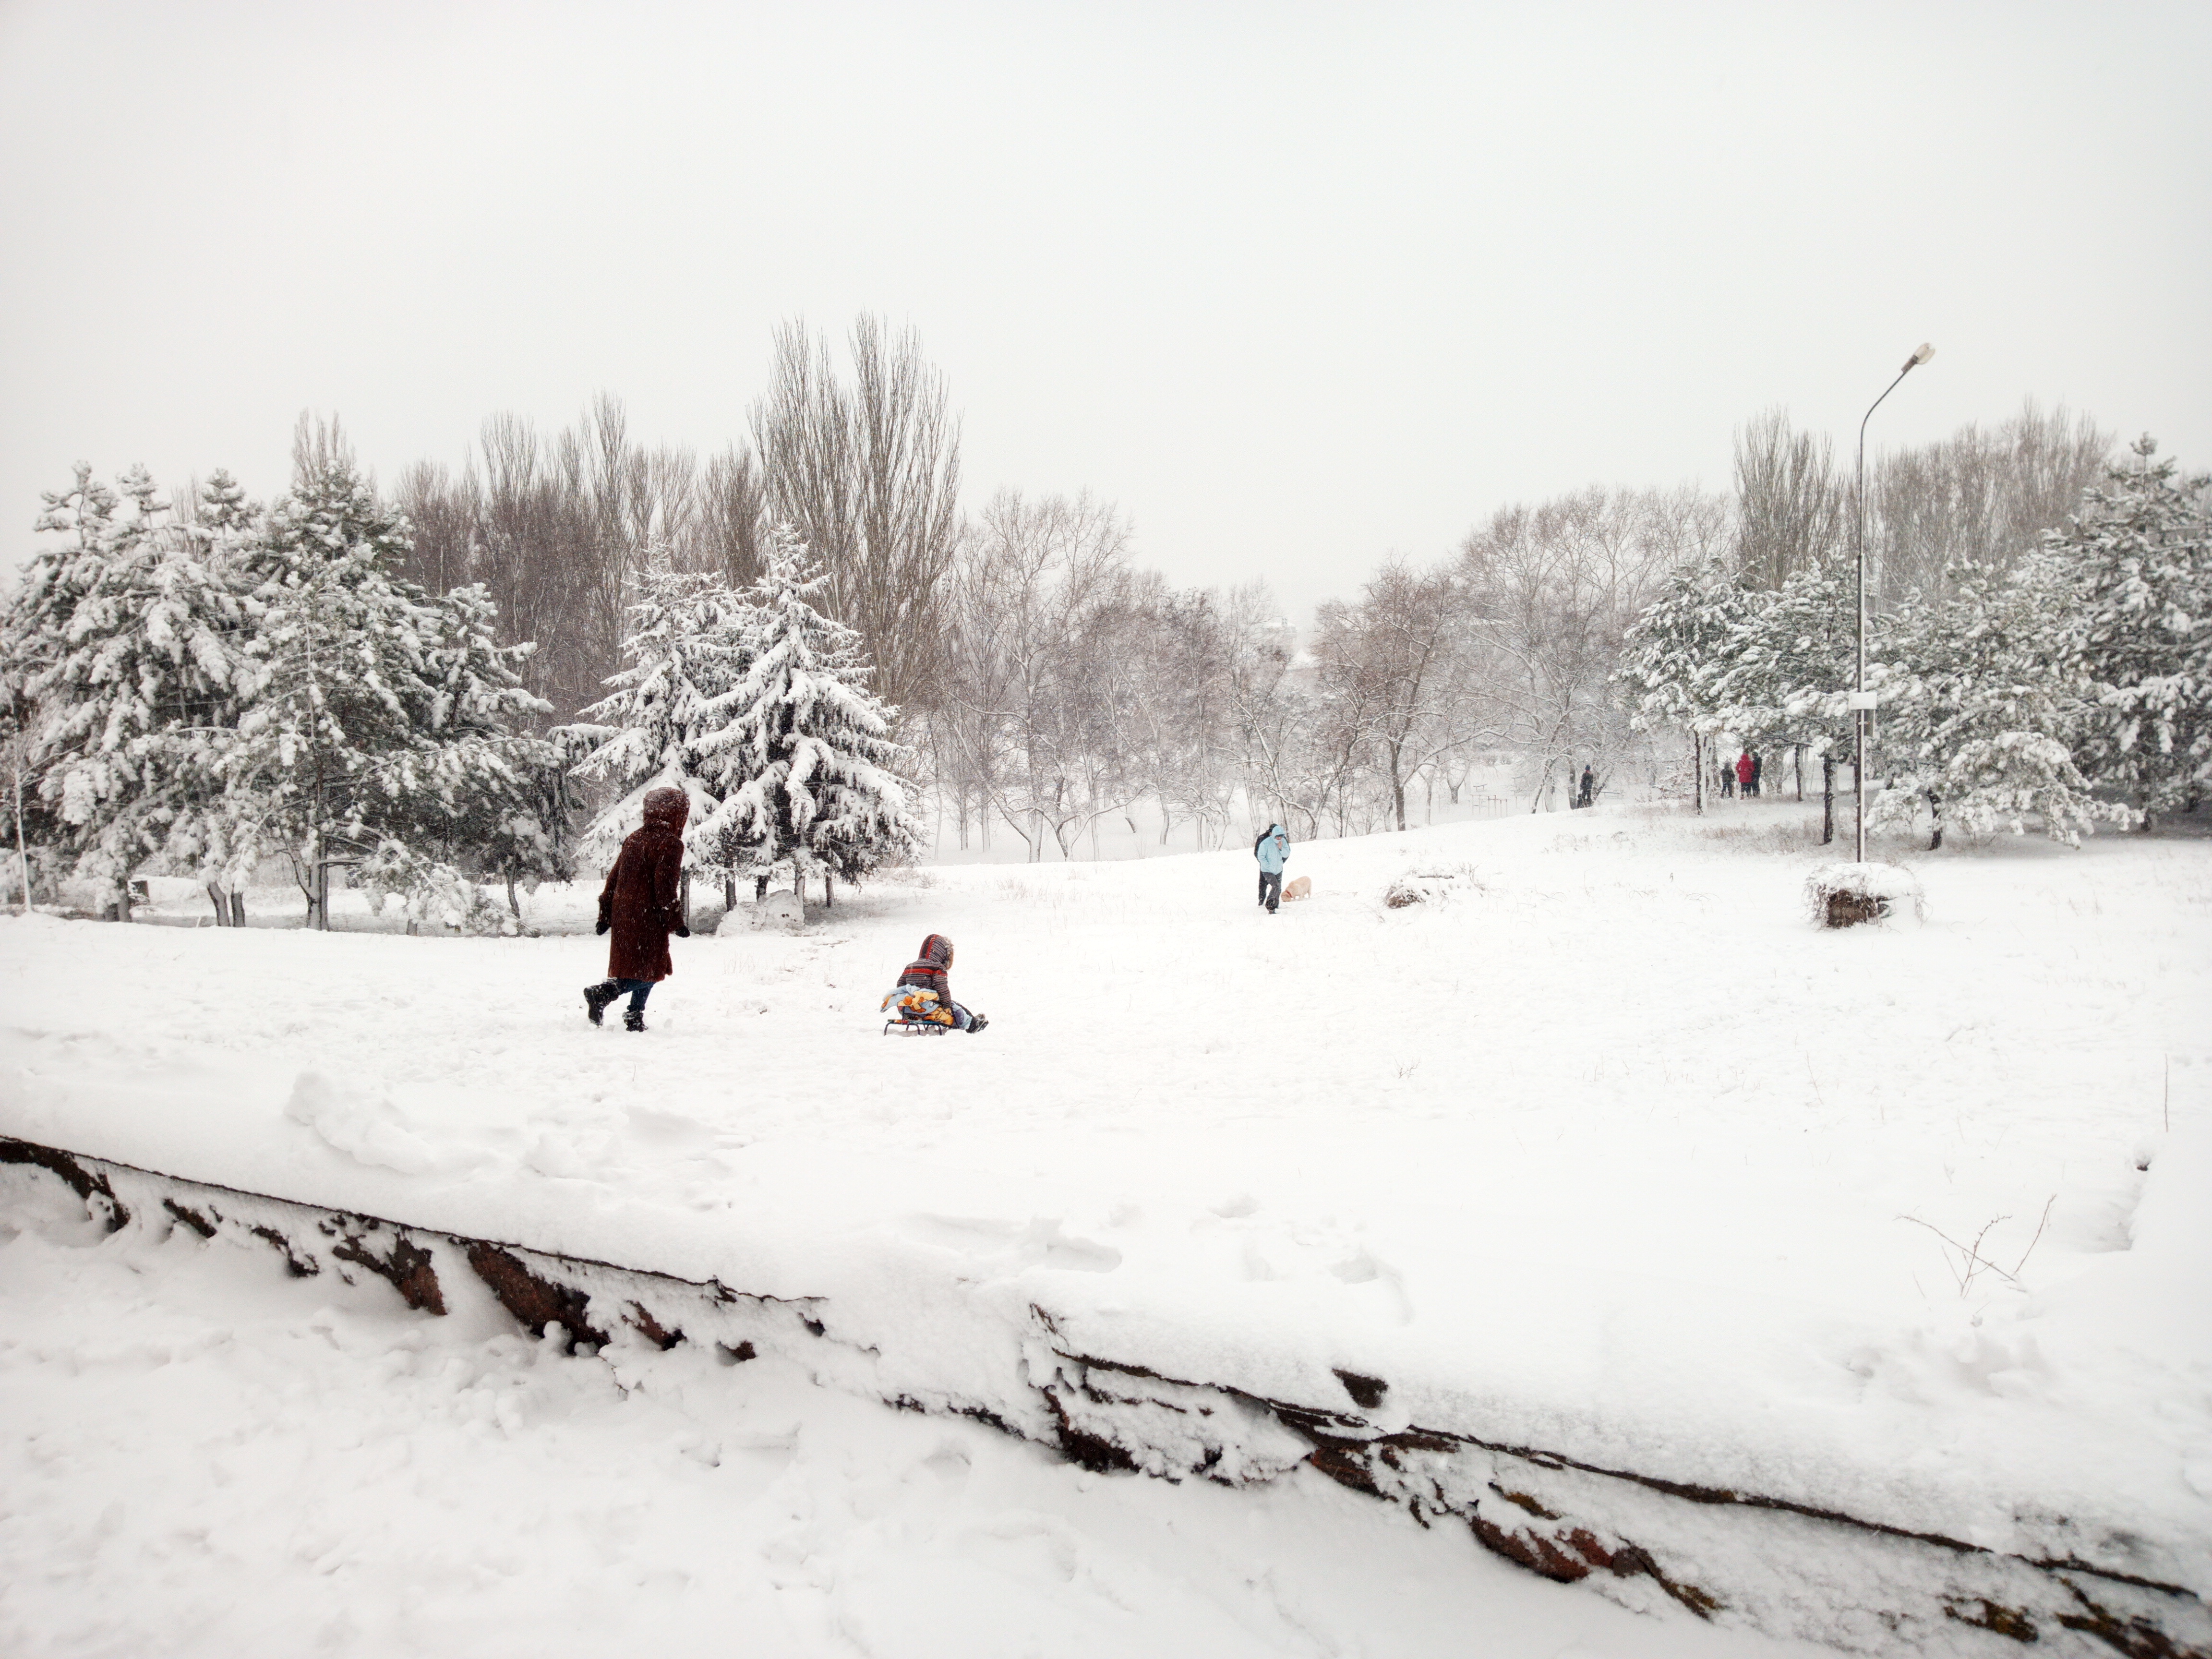
winter, snow, landscape, street, trees, white, people, walk, sled, children, ride, freezing, tree, sky, blizzard, winter storm, frost, geological phenomenon, ice, branch, cloud, recreation, event, plant, Playing in the snow